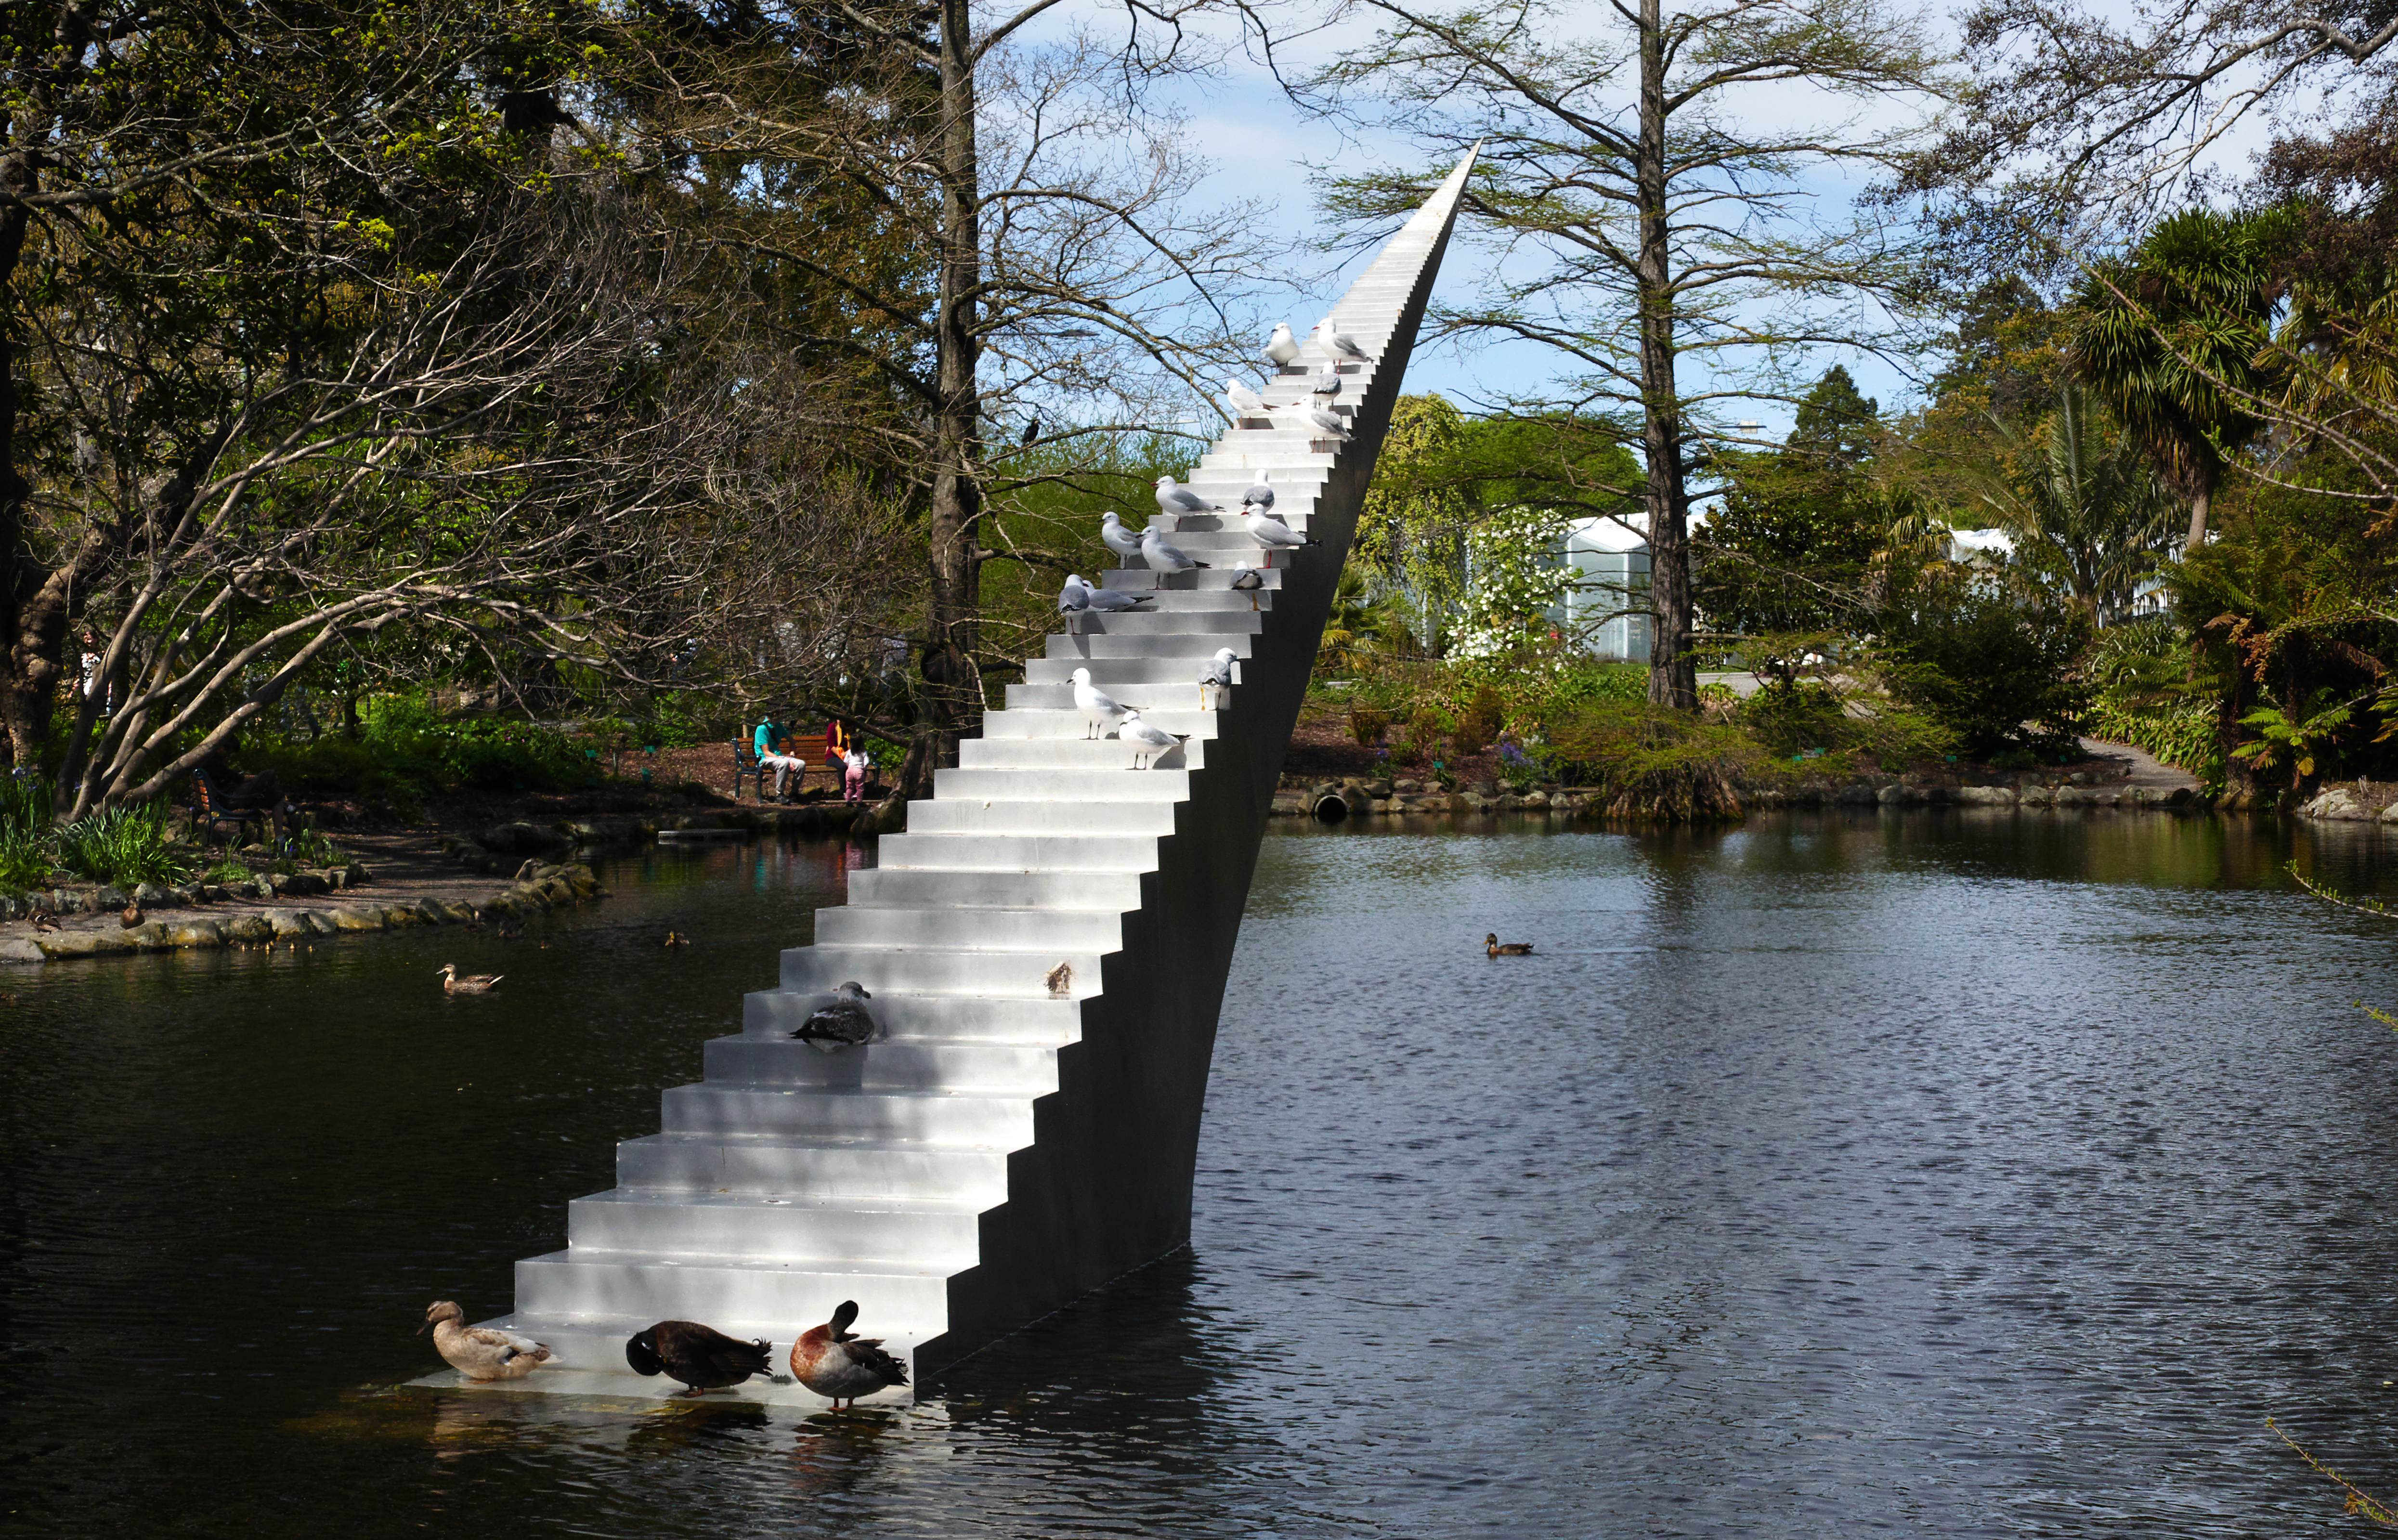
water, lake, river, canal, reflection, waterway, body of water, art, boating, lumixfz1000, christchurch, publicart, bayou